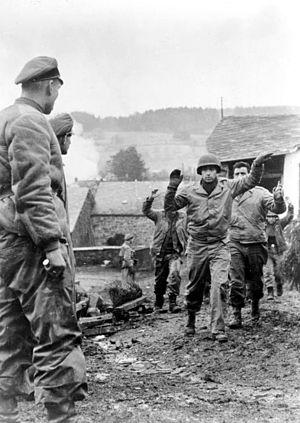
Josef Diefenthal était un membre de la Waffen-SS durant l'Allemagne Nazie et un criminel de guerre pendant la seconde Guerre Mondiale. Il a été récipiendaire de la Croix de chevalier de la croix de fer, le 5 février 1945 pour ses actions lors de l'Offensive des Ardennes, il prend le commandement du 3ᵉ Bataillon du SS Panzer-Grenadier-Regiment 2 de la Division SS Leibstandarte.